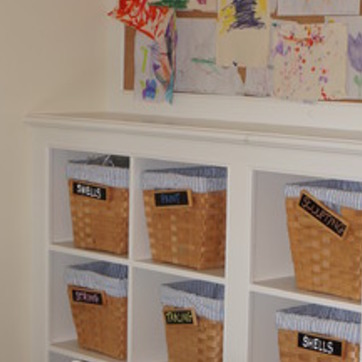
Material: fabric